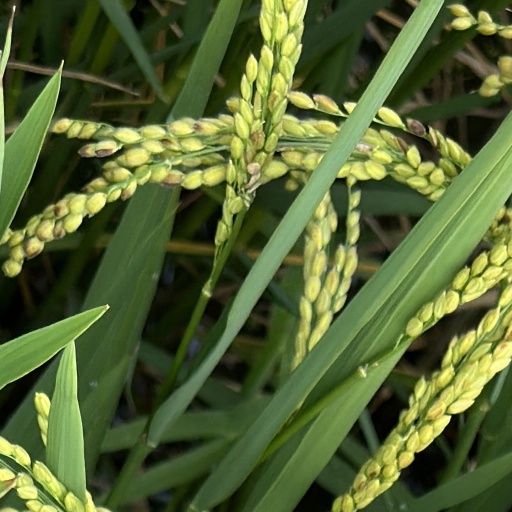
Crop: rice